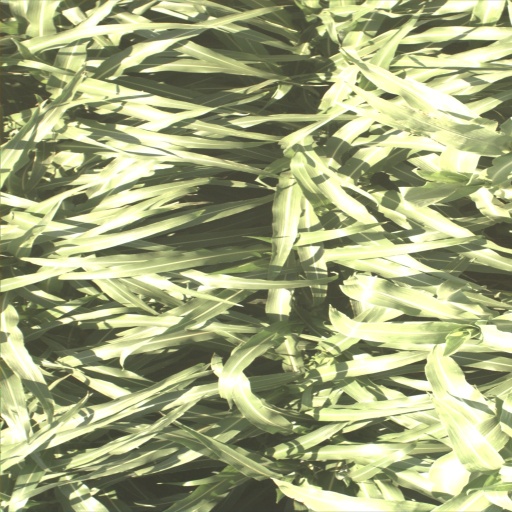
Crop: sorghum